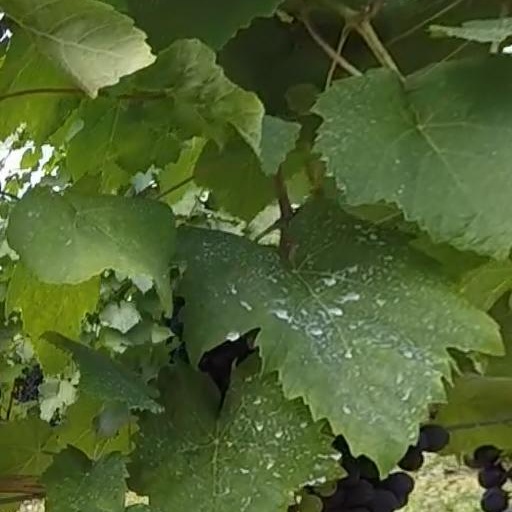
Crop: grape